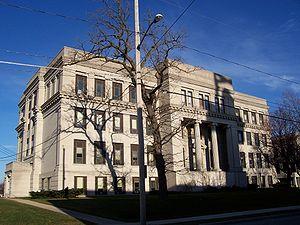
Oshkosh est une ville de l'État du Wisconsin. Située à l'endroit où les eaux de la rivière Fox se jettent dans le lac Winnebago dans le comté de Winnebago. Lors du recensement de 2010, la ville a une population de 66 083 habitants.